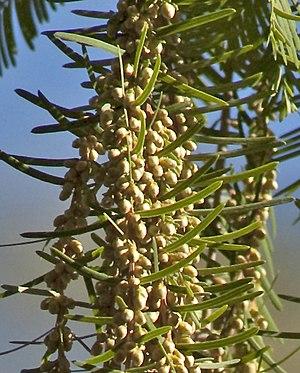
Jardin Botanique Hermannshof à Weinheim, le métaséquoïa de Chine, branche avec boutons de fleurs Español: Jardín Botánico Hermannshof en Weinheim, Metasequoia, rama con botones florales